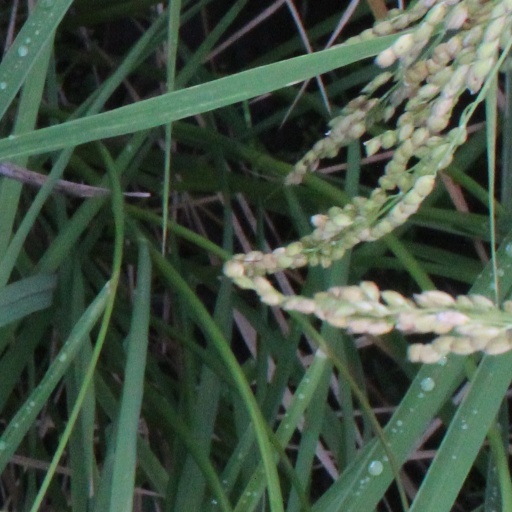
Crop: rice